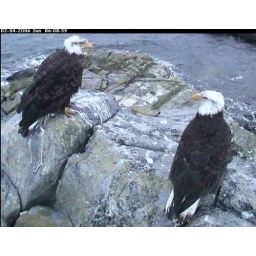
before flying off to the rock above the